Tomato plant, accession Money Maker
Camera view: horizontal (90 deg, fisheye); turntable rotation: 30 degrees
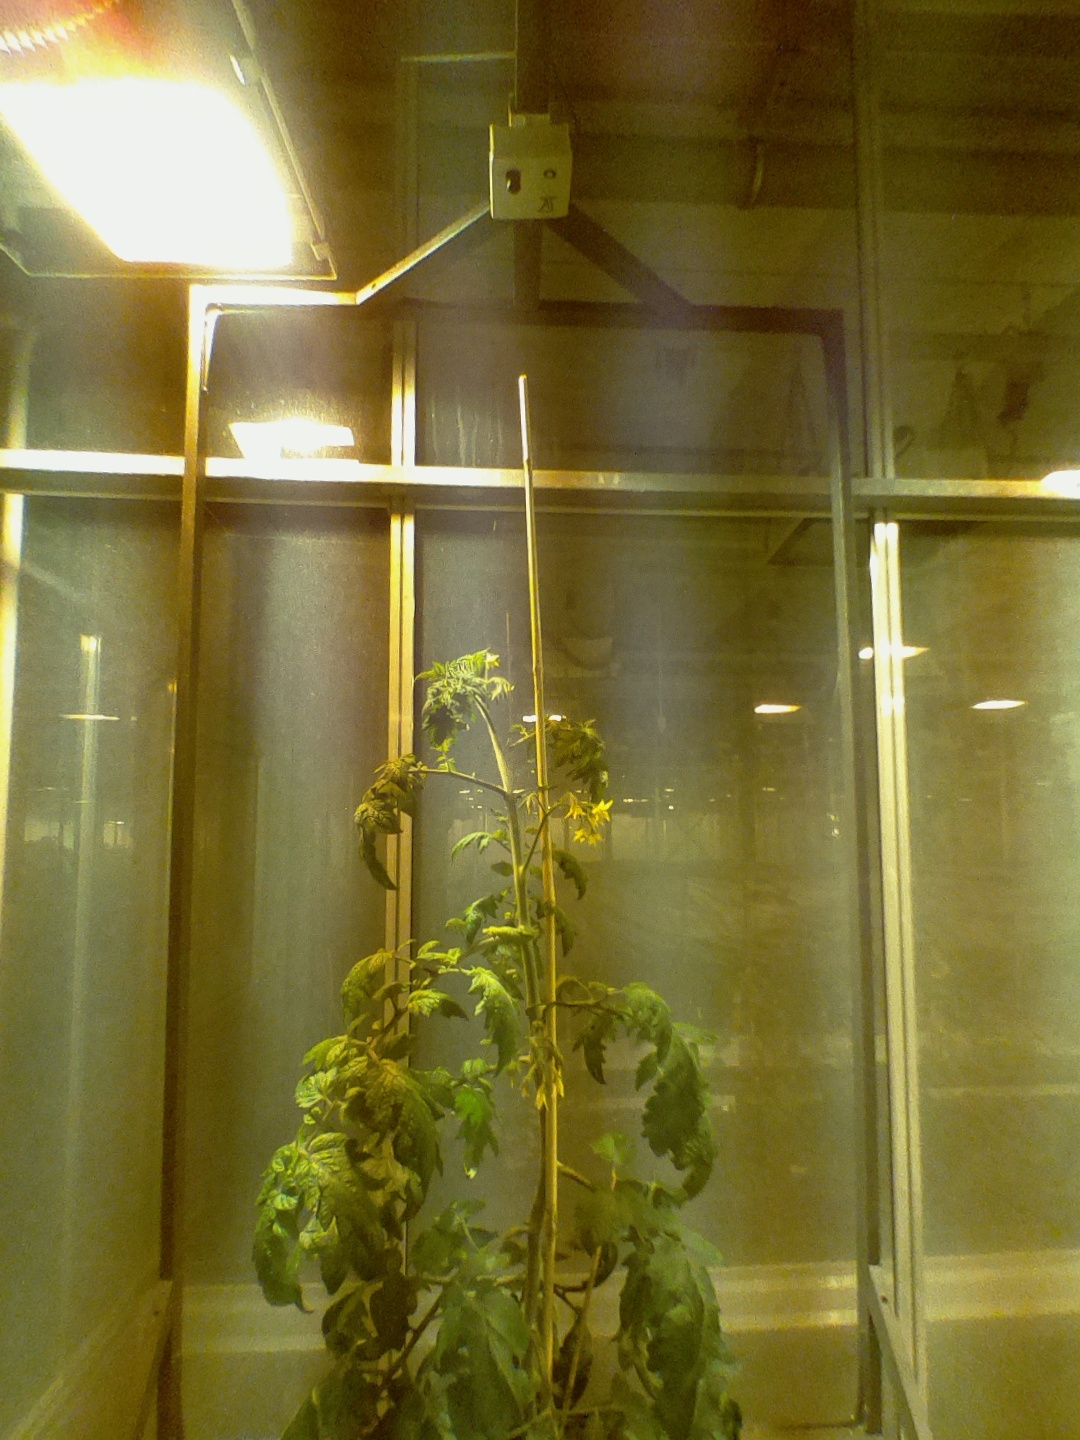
BBCH growth stage 69: End of flowering, 90%-100% of flowers open, more petals falling